Analysis

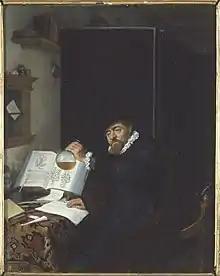
Adriaen van Ostade, "Analysis" (1666)

Analysis (: analyses) is the process of breaking a complex topic or substance into smaller parts in order to gain a better understanding of it. The technique has been applied in the study of mathematics and logic since before Aristotle (384–322 BC), though "analysis" as a formal concept is a relatively recent development.